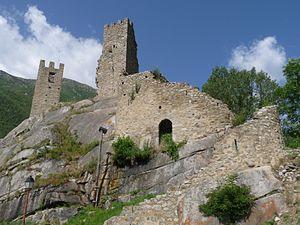
Tours de Carol, Porta, Pyrénées-Orientales, France
Cet article recense les monuments historiques des Pyrénées-Orientales, en France.
Le château de Carol ou de Querol est un ancien château fort situé à Porta, dans le département français des Pyrénées-Orientales